Georges de Layens

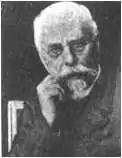

Georges de Layens (January 6, 1834 in Lille - October 23, 1897 in Nice) was a French botanist and apiculturalist. He was the creator of a popular mobile beehive called the "Layens hive".